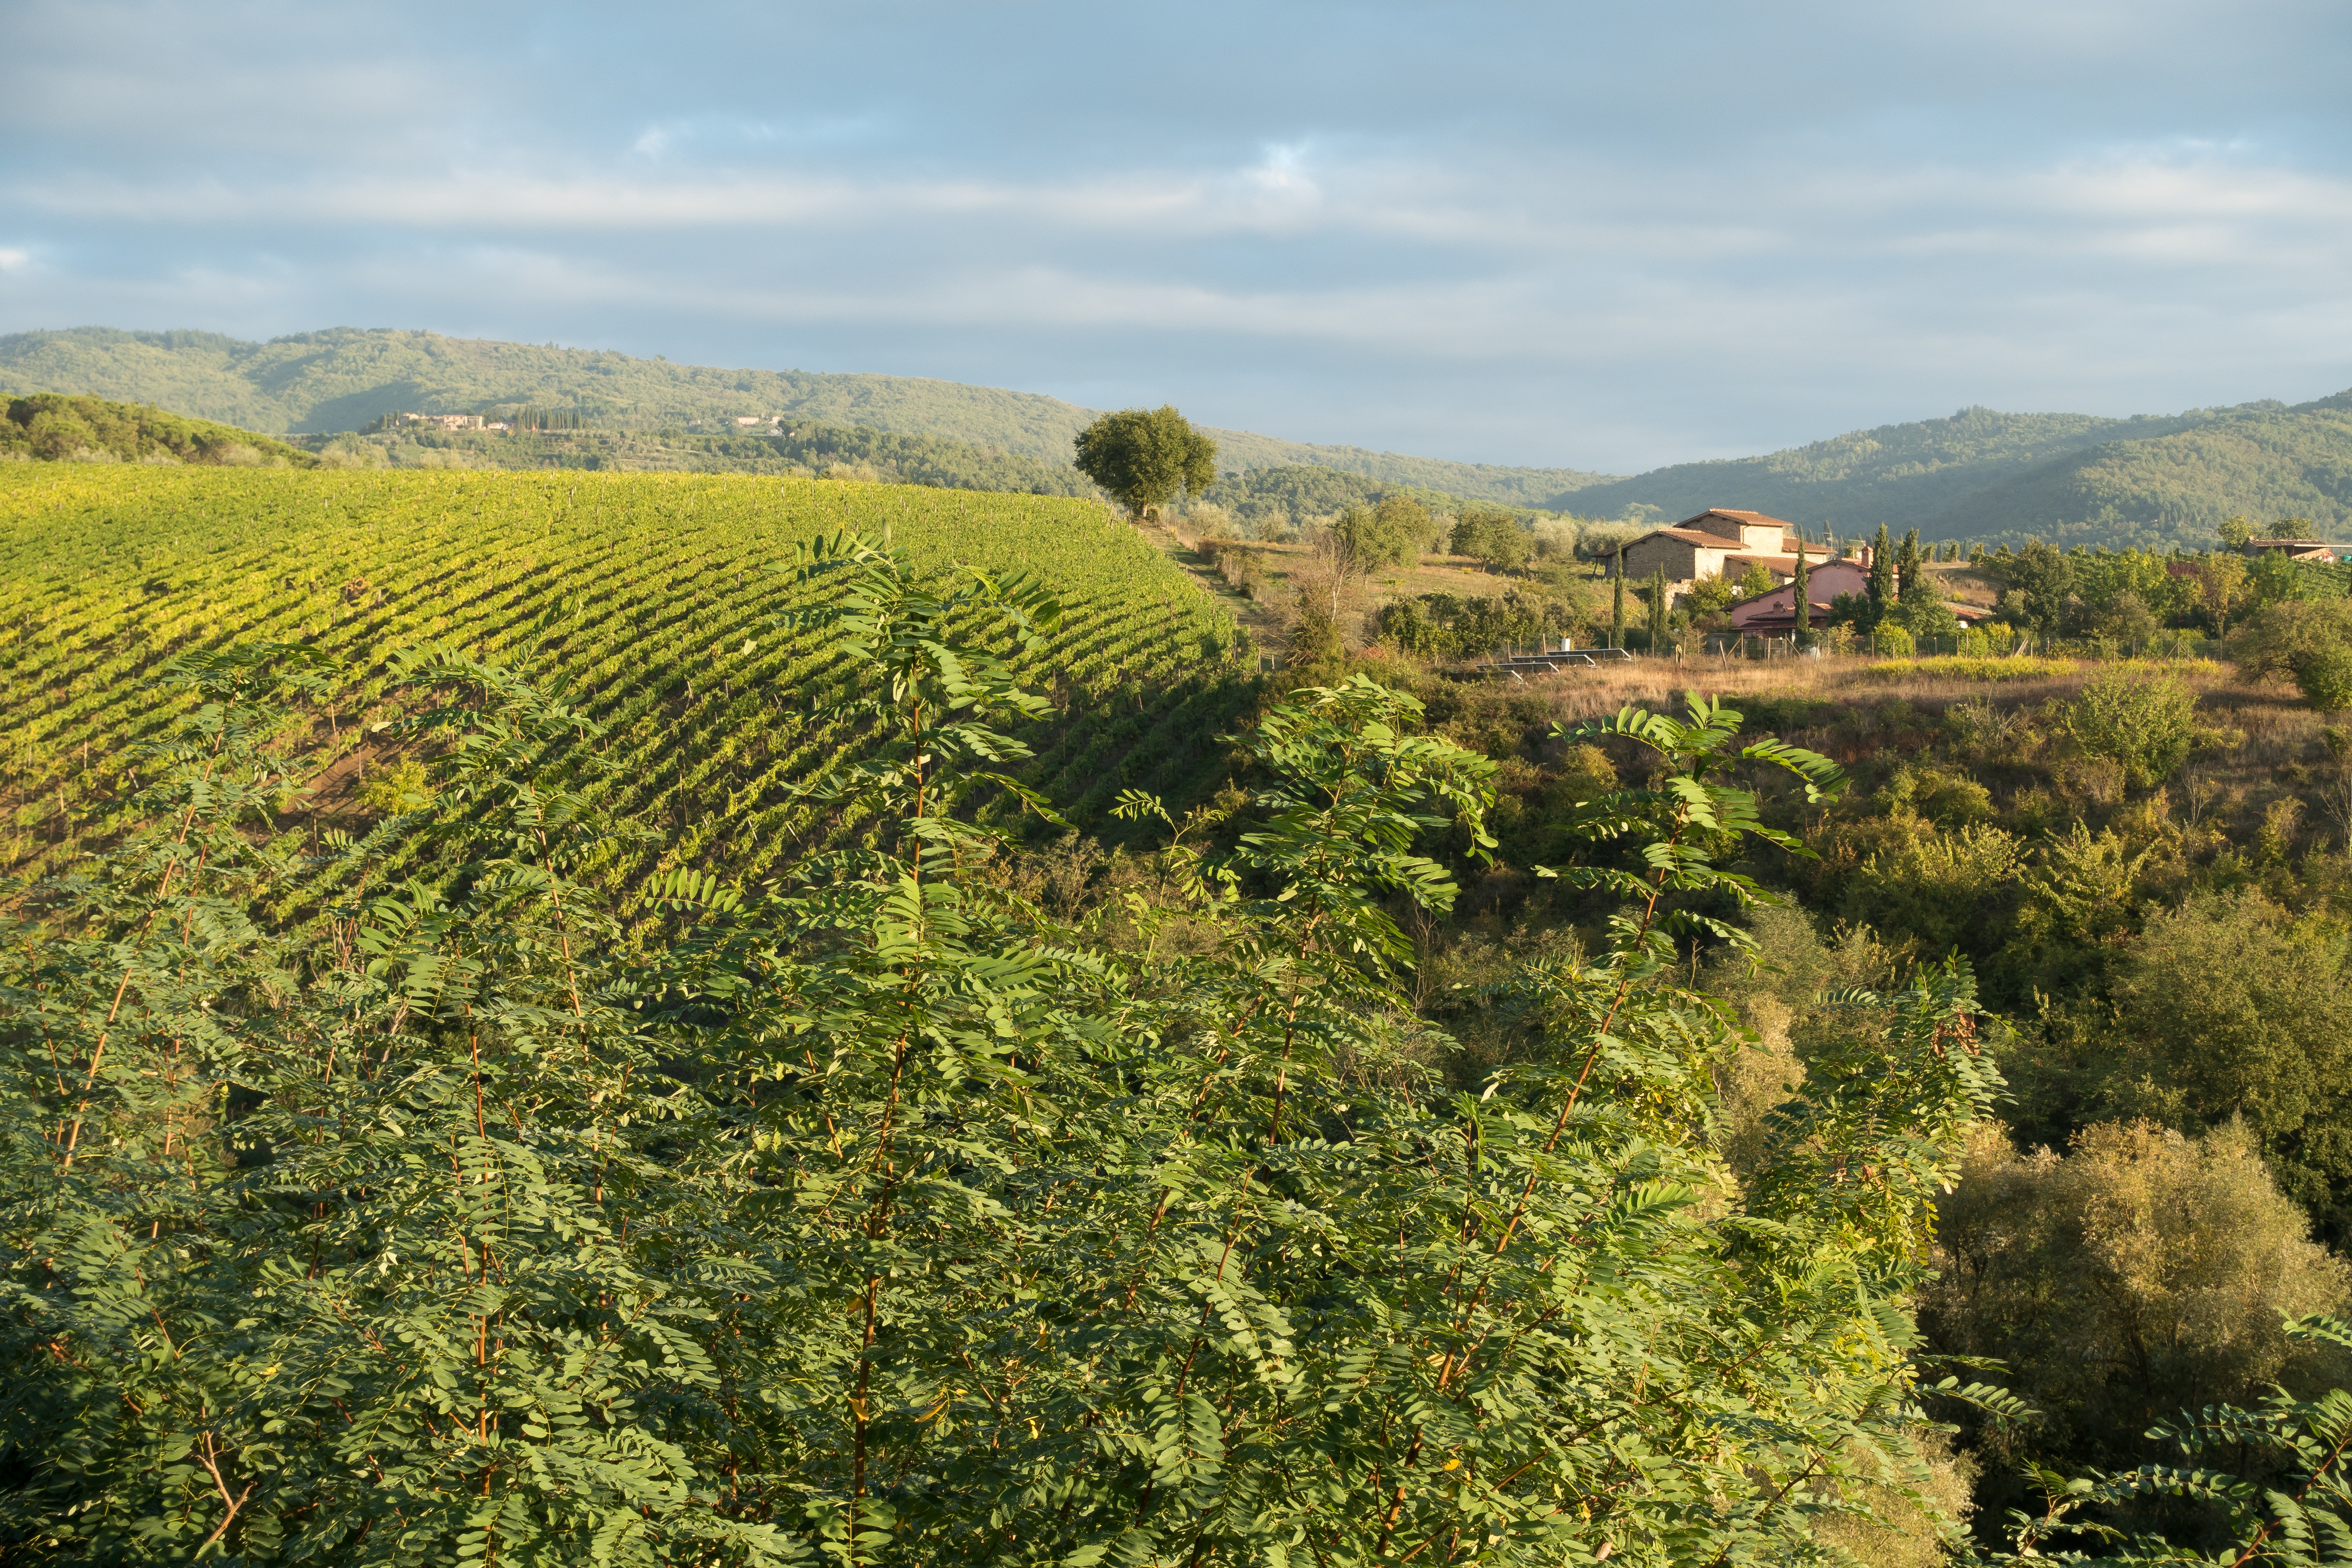
landscape, tree, nature, structure, plant, vine, vineyard, field, meadow, hill, flower, slope, autumn, italy, tuscany, agriculture, garden, flora, vegetation, shrub, plantation, evening sun, ecosystem, winegrowing, rural area, ranking, chianti, woody plant, cultural landscape